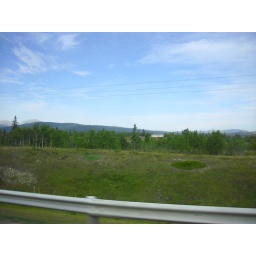
A barn hidden in the forest